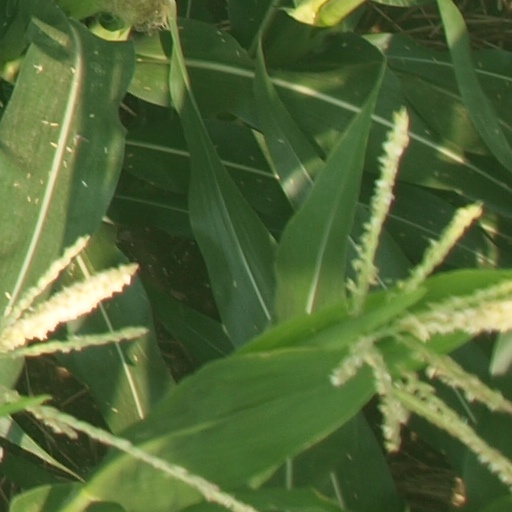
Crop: maize; corn